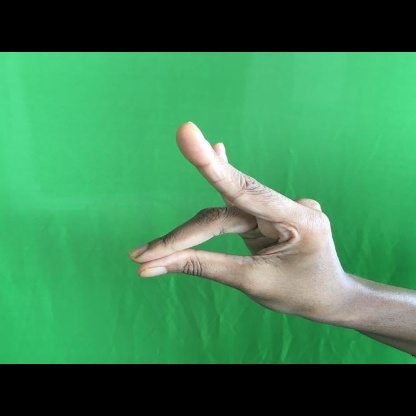
Mudra: Simhamukham